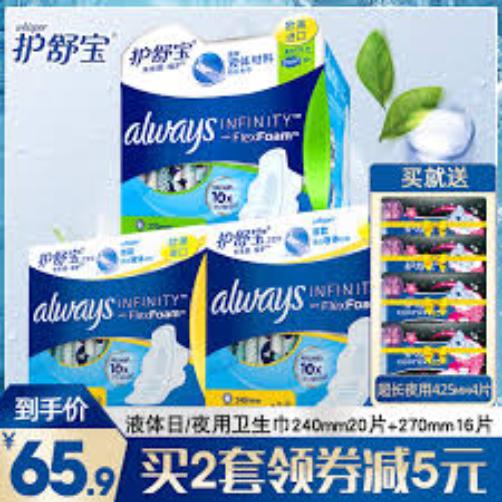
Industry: Necessities